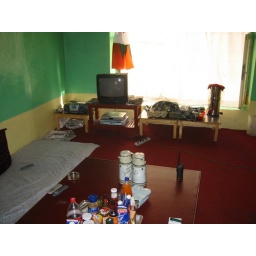
My home and office in Afghanistan